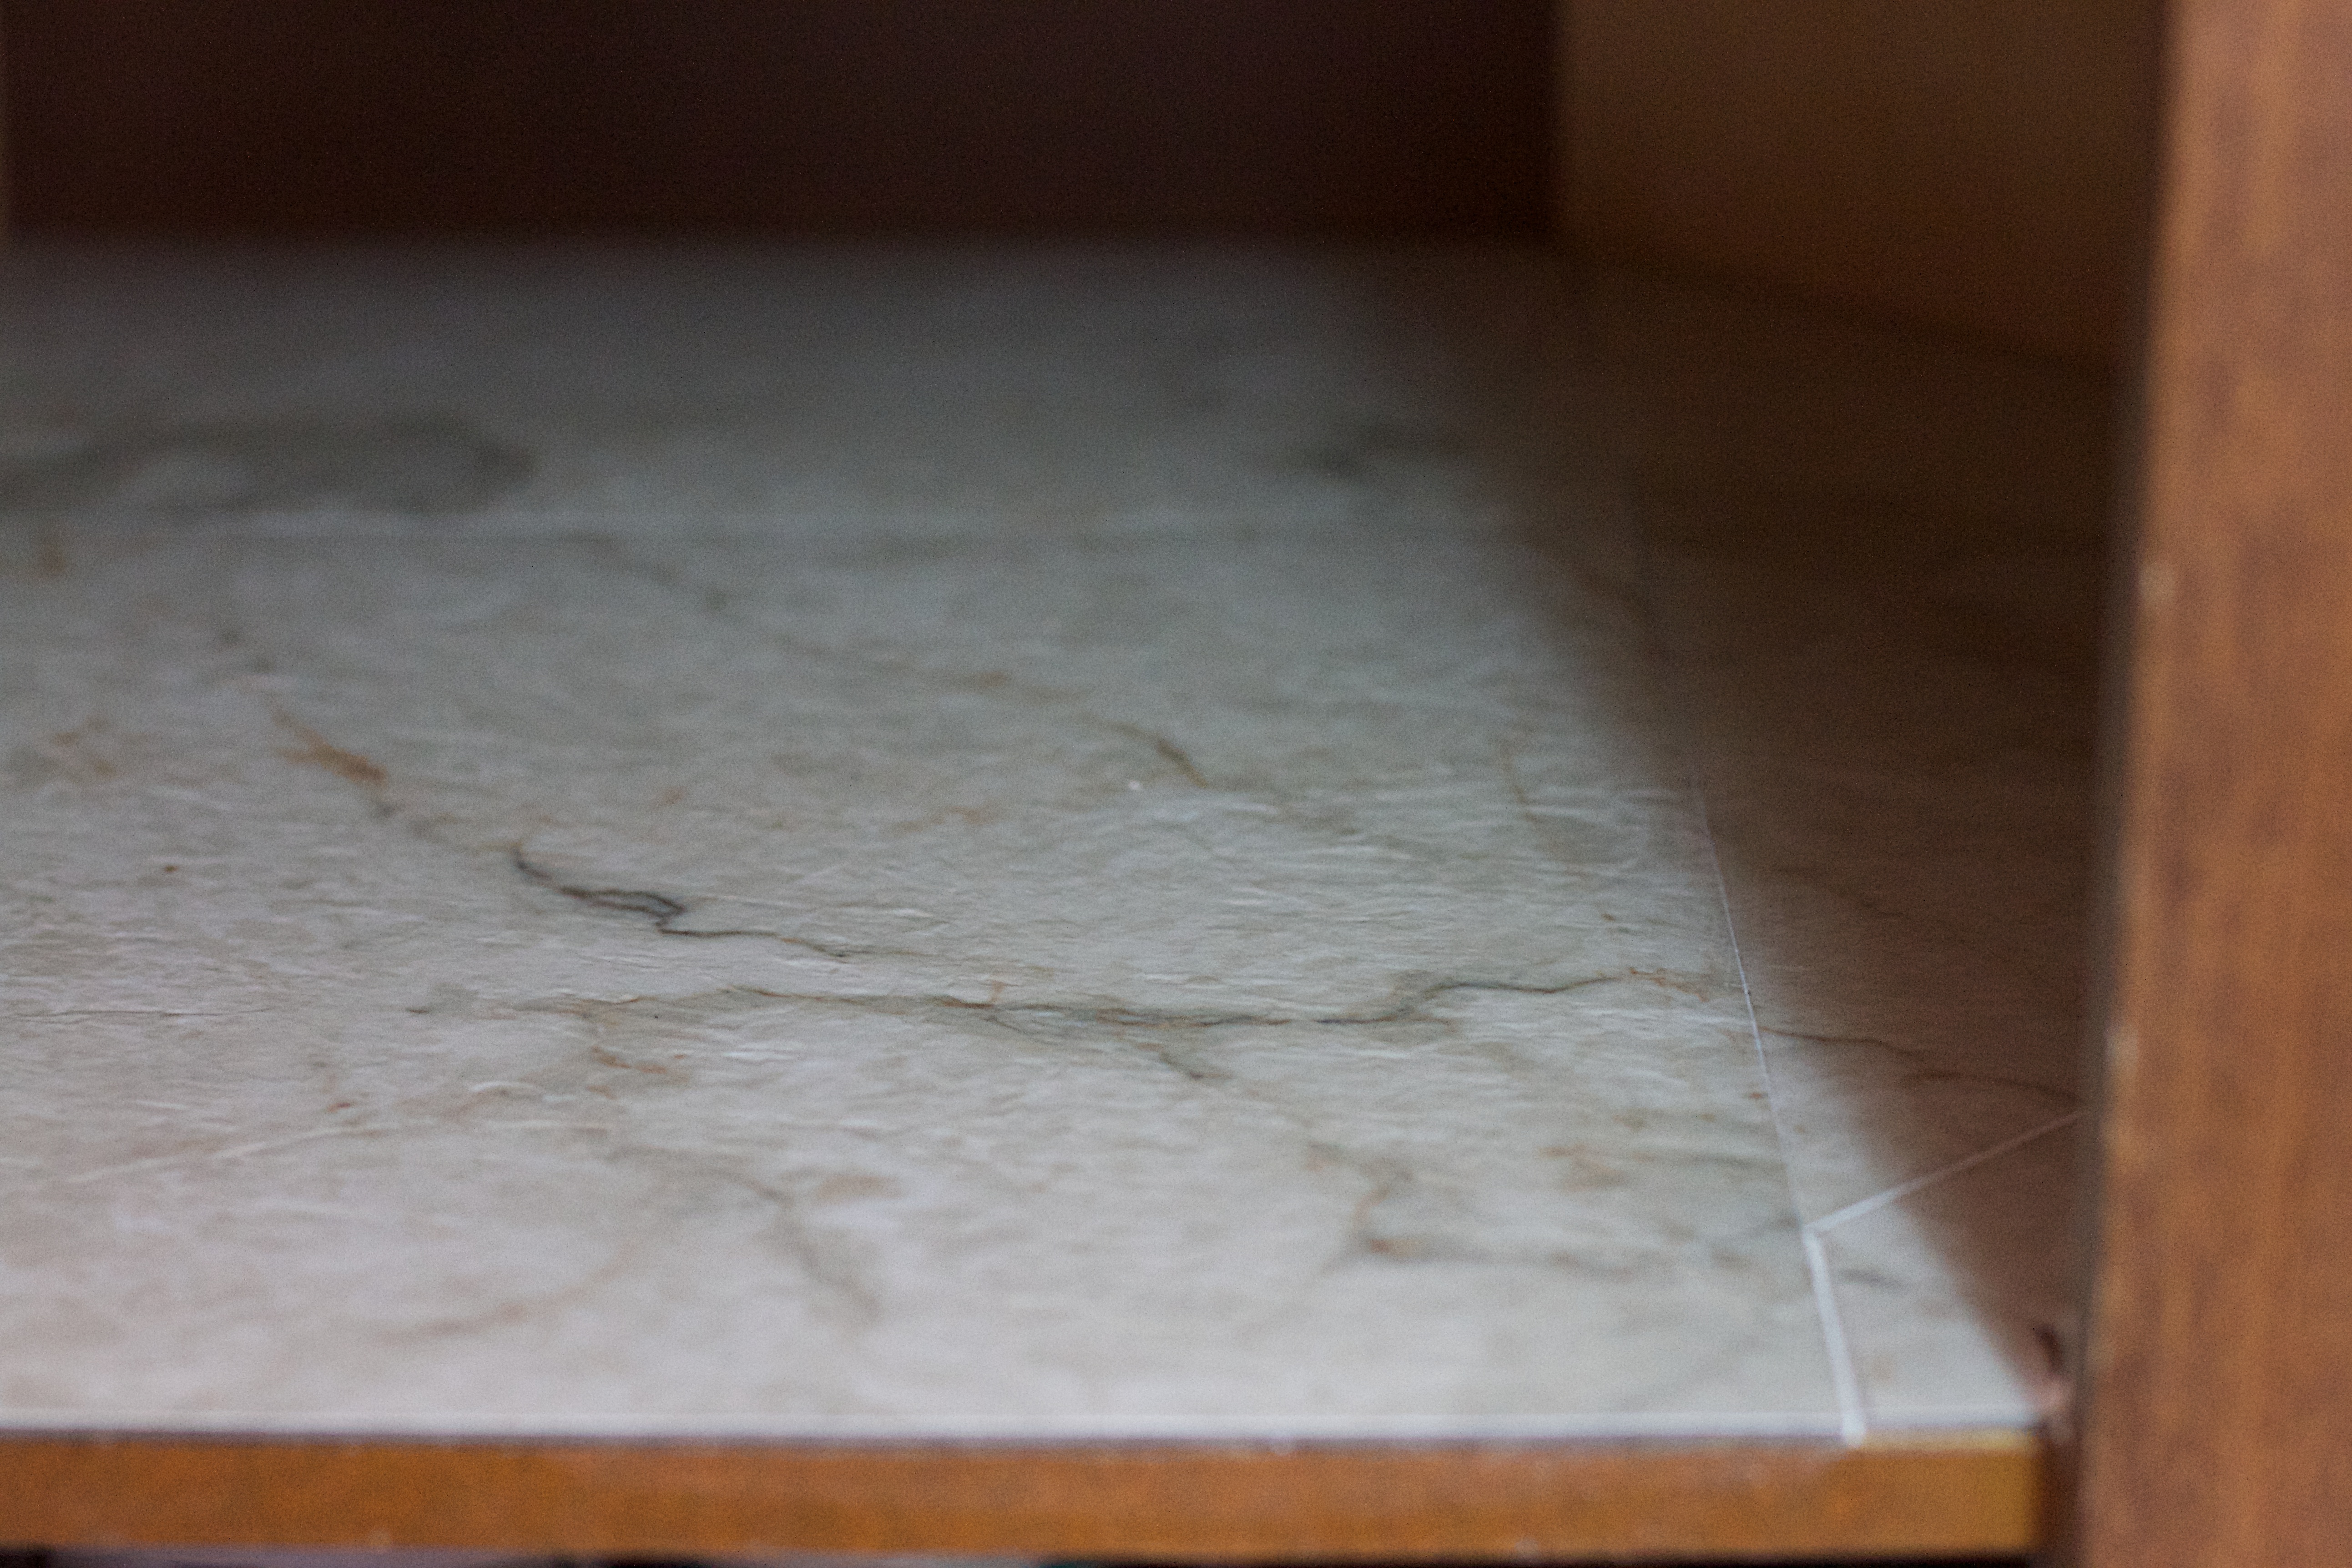
wood, floor, tile, material, countertop, hardwood, flooring, plywood, wood flooring, laminate flooring, wood stain